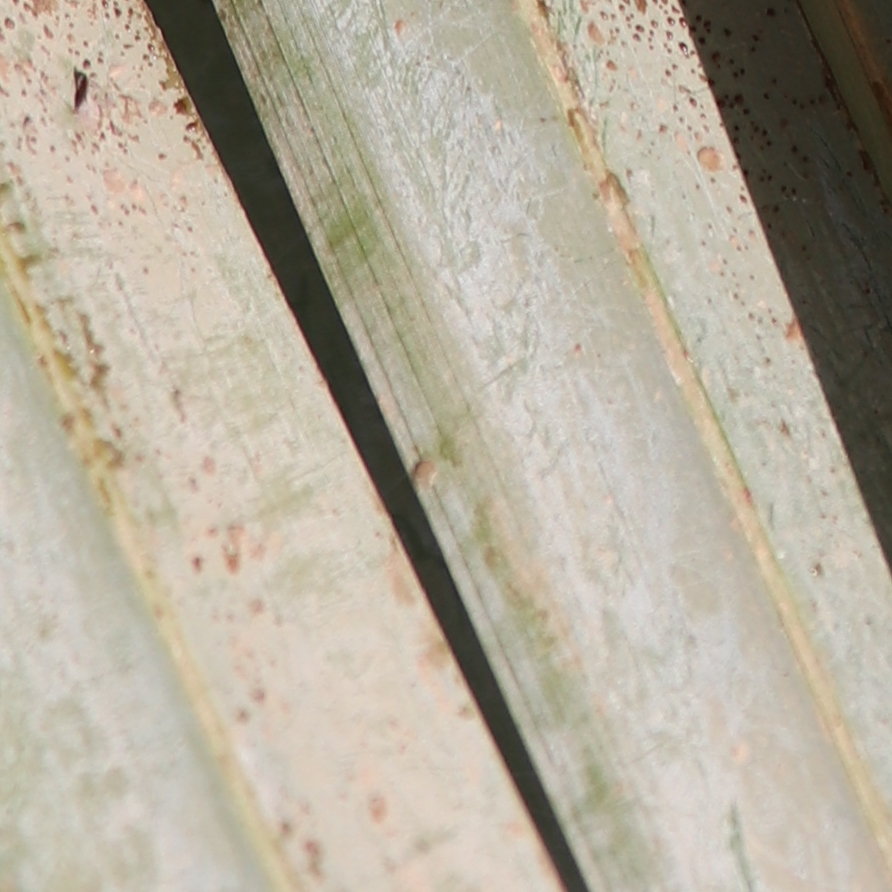
Label: Honey